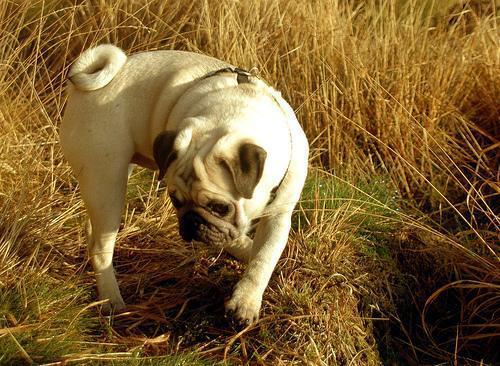
pug